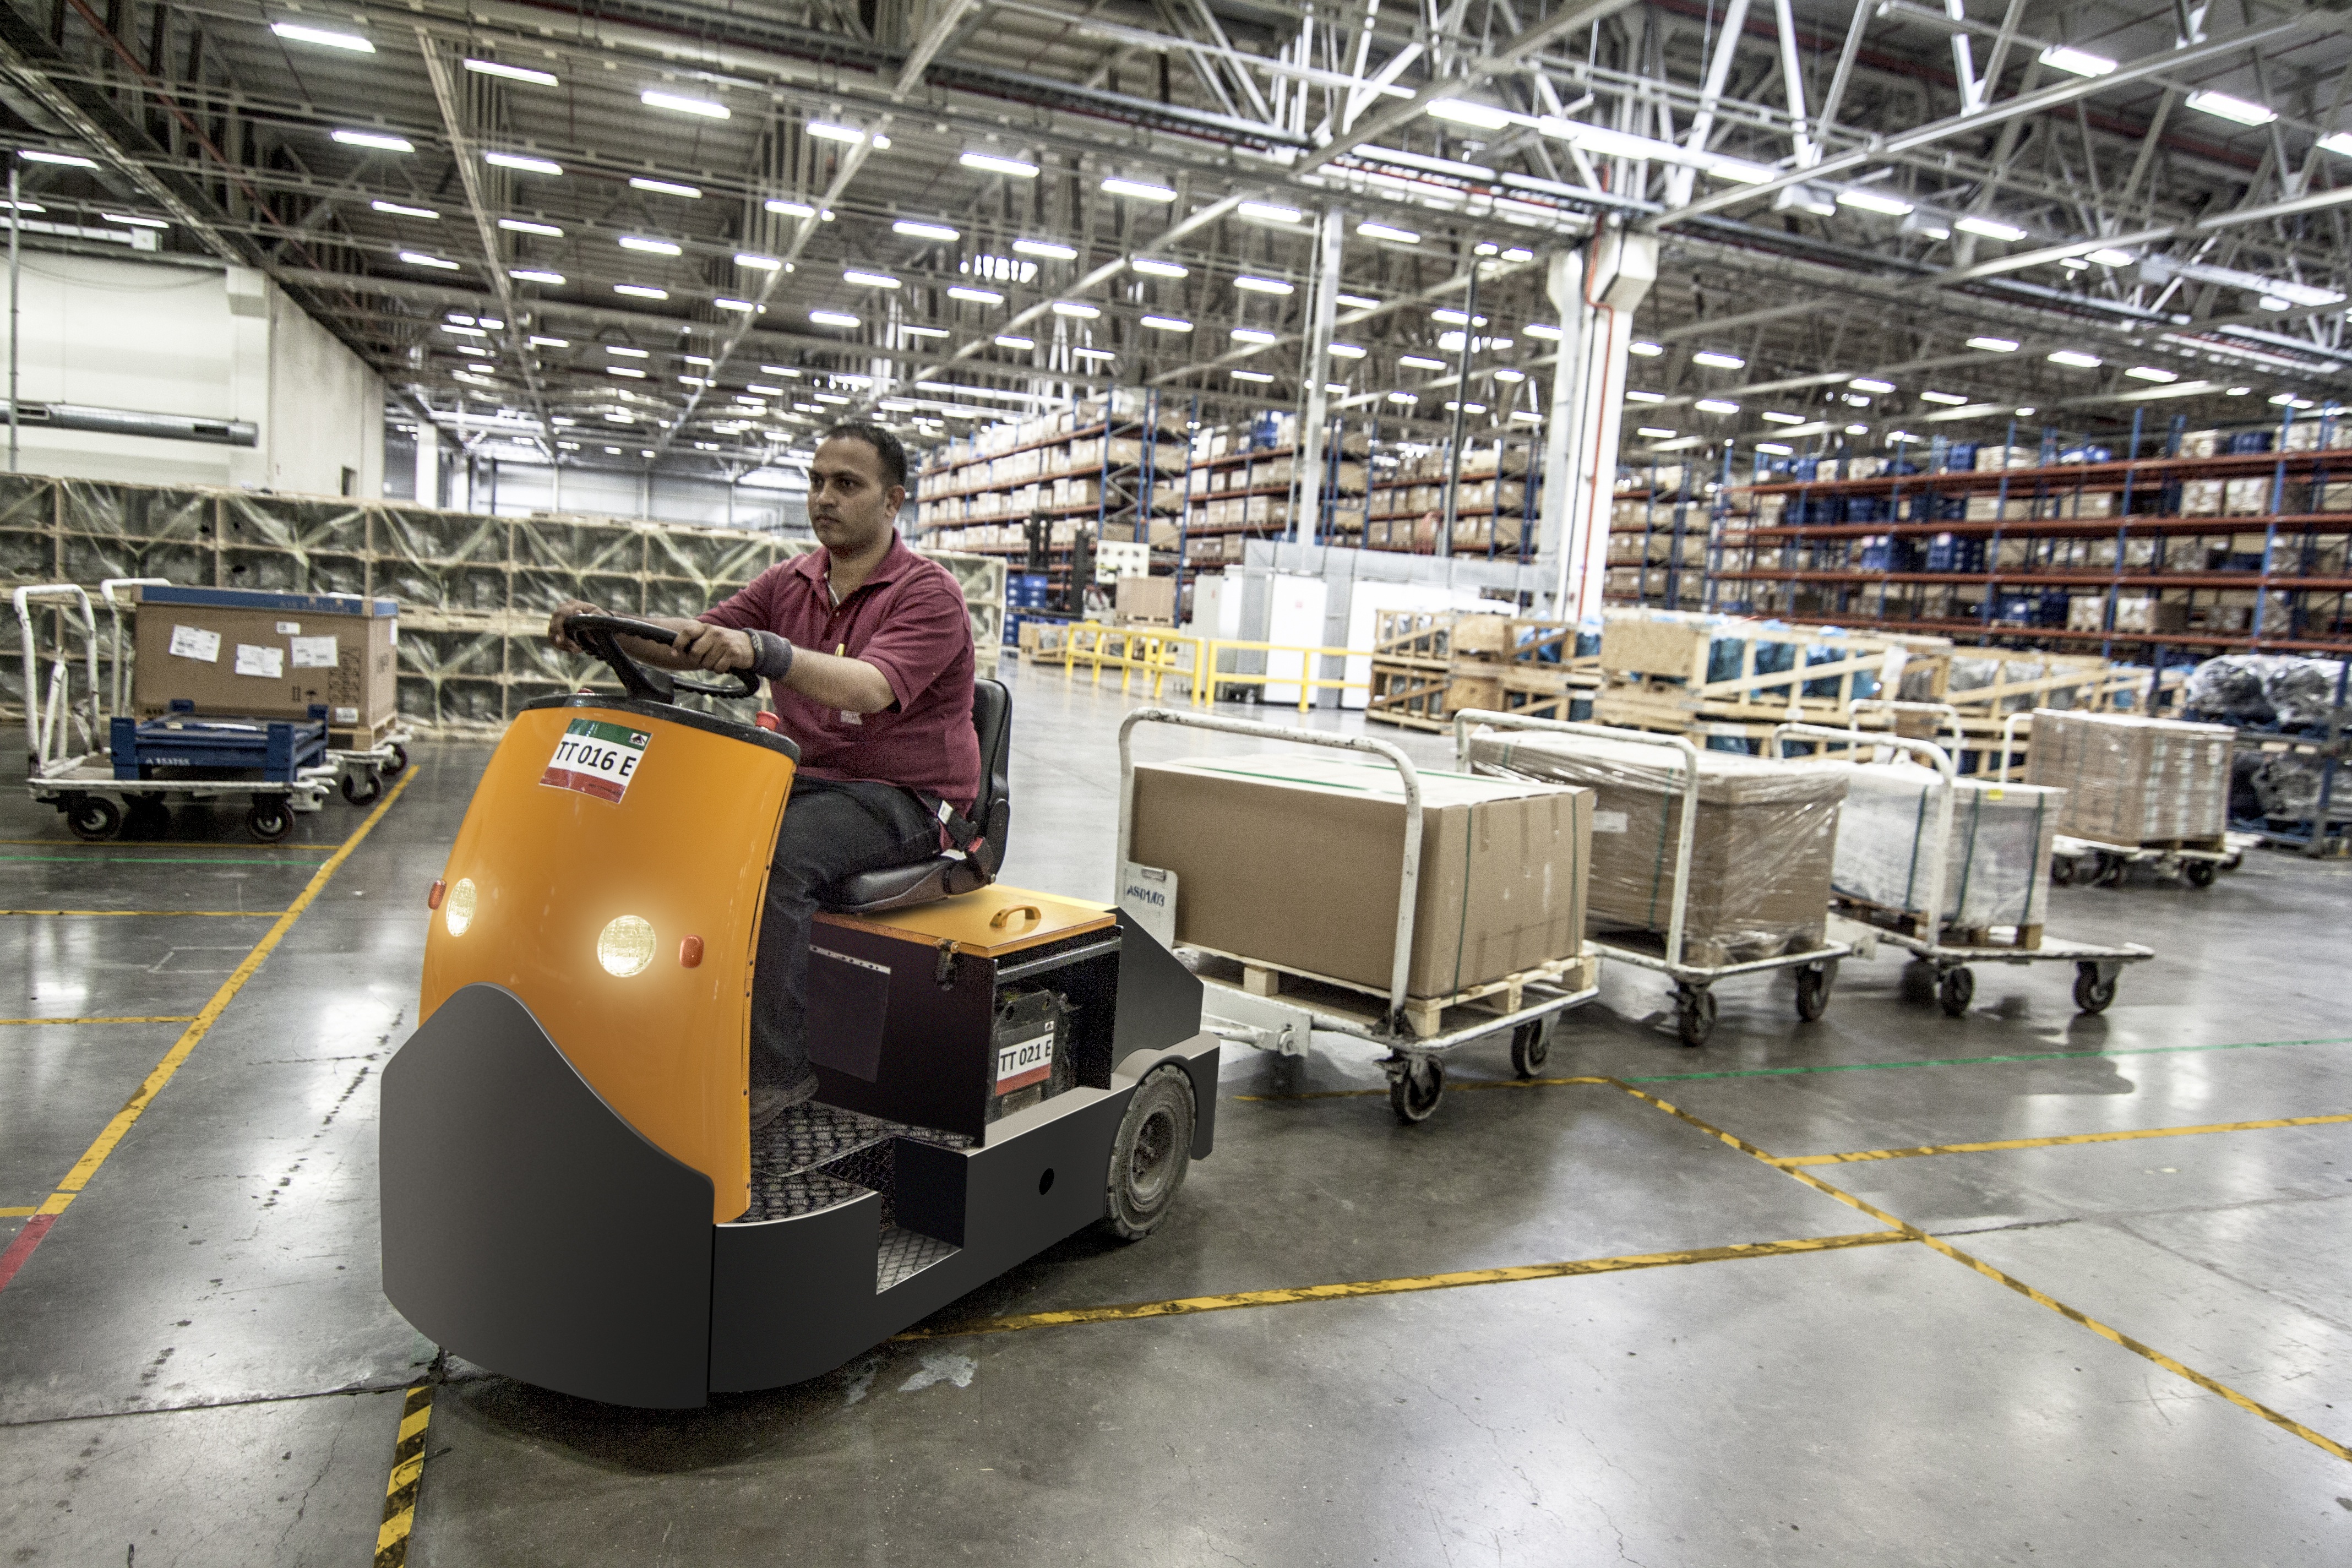
man, transport, vehicle, equipment, industrial, machine, factory, industry, business, stack, freight, shipment, package, crate, storage, warehouse, manufacturing, worker, lift, storehouse, container, cargo, stock, commercial, pallet, shipping, commerce, operator, loading, goods, logistic, forklift, delivering